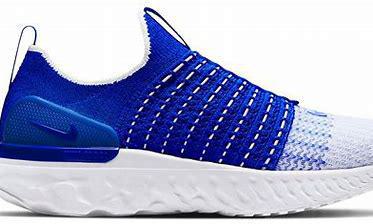
Brand: Nike
Model: React Phantom Run Flyknit 2